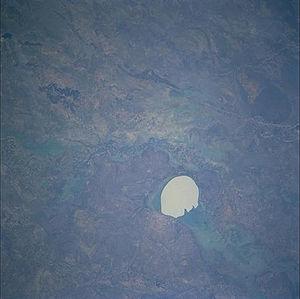
Le lac Iro est un lac situé en république du Tchad, au nord-est de la ville de Kyabé. Il est alimenté par les eaux du Bahr Salamat, un des affluents du fleuve Chari.